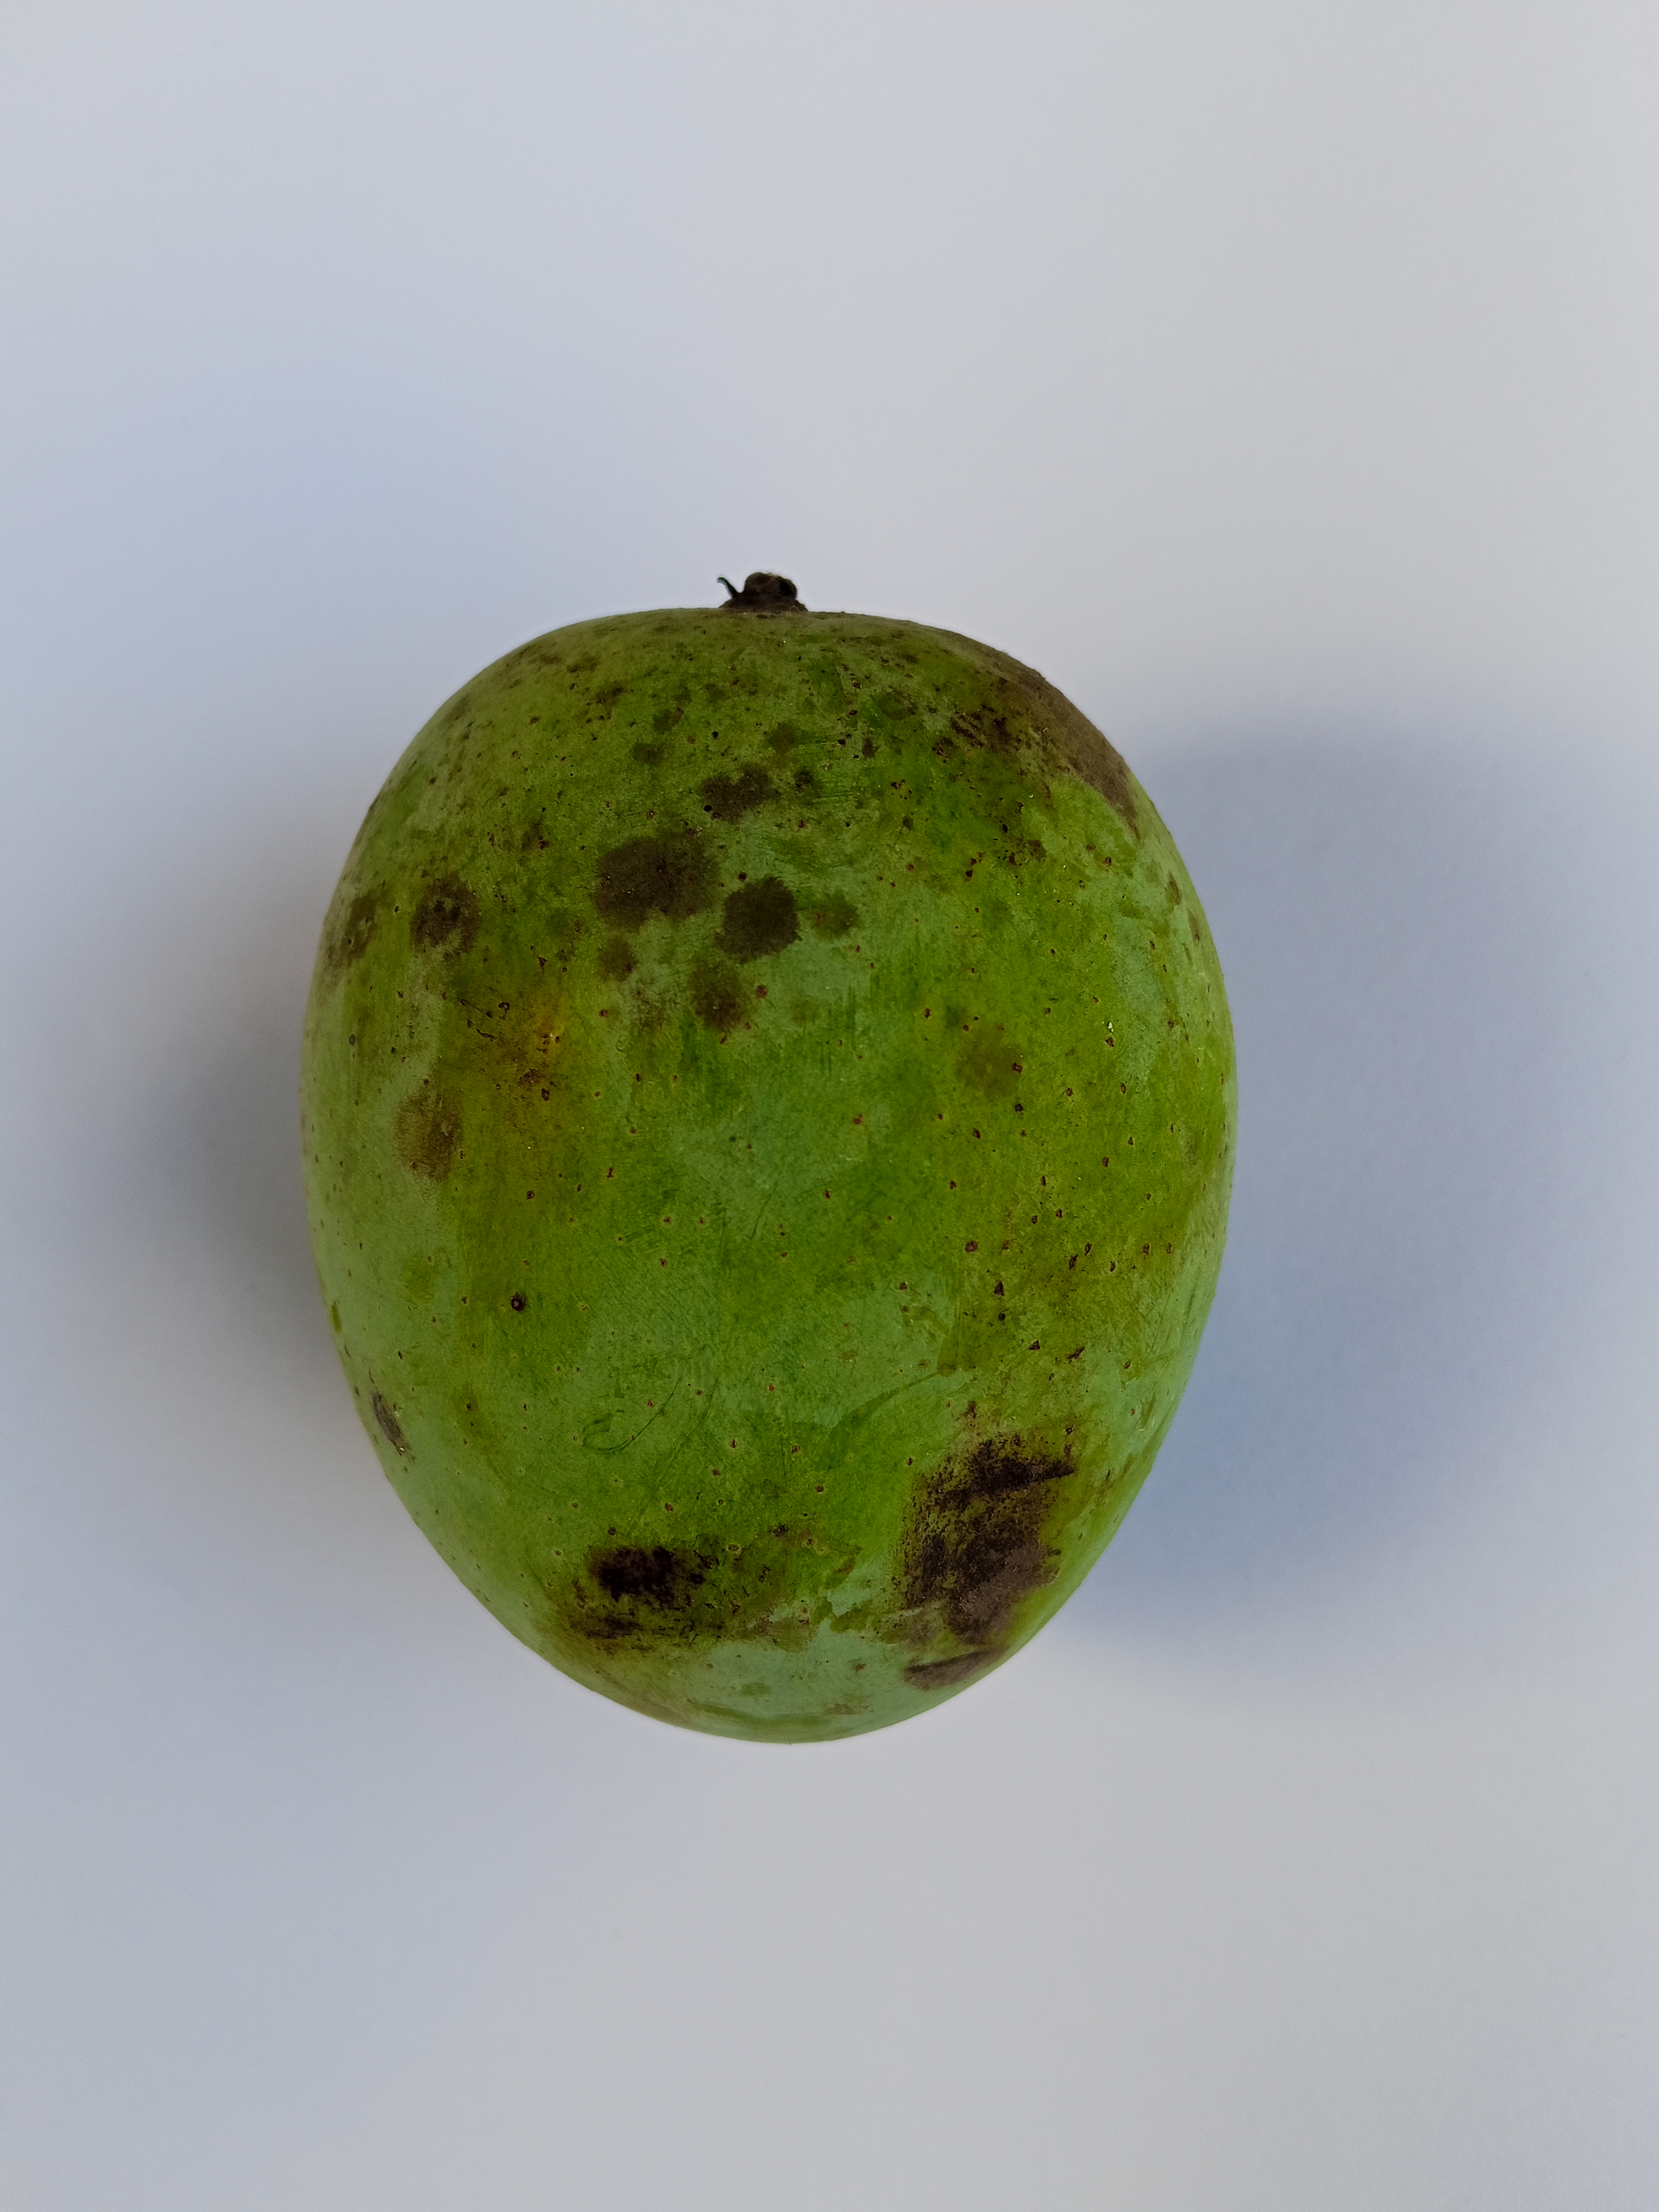
Mango variety: Langra